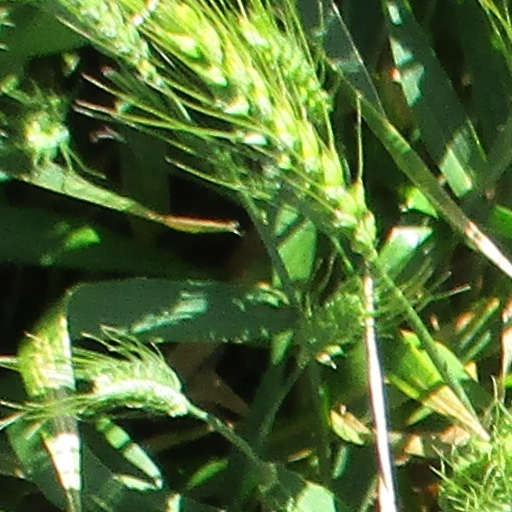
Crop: wheat